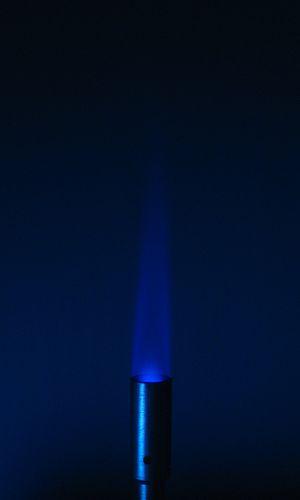
Un test de flamme, appelé aussi test à la flamme, est un procédé utilisé en chimie pour détecter la présence de certains ions métalliques, basé sur les caractéristiques des spectres d'émission de chaque élément. En général, la couleur des flammes dépend également de la température.